Holborn Viaduct railway station

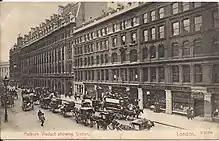
Holborn Viaduct station and hotel in 1908

The London Chatham and Dover Railway (LCDR) had changed its name from the East Kent Railway in 1859, in order to compete with the rivalling South Eastern Railway (SER) and build a railway into Central London. They had opened station on 1 June 1865, but it had begun to struggle with increasing numbers of trains. The LCDR was suffering financial problems following the extravagant spending to build the line (which would plague the company for the rest of its lifespan), and was unable to raise capital to expand the station.